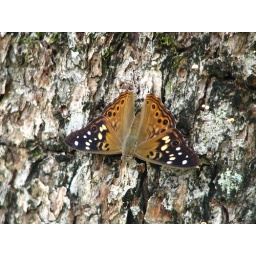
Summer day butterfly on a pecan tree in south west Georgia.